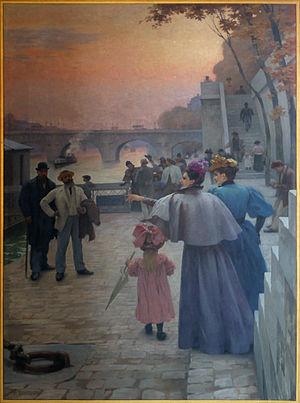
Paul-Albert Baudoüin, Le soir à Paris
Paul Baudoüin, né le 24 octobre 1844 à Rouen et mort le 26 décembre 1931 dans le 6ᵉ arrondissement de Paris, est un peintre français.